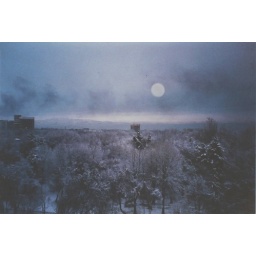
View from the balcony at the 8th floor in Hotel Tajikistan.